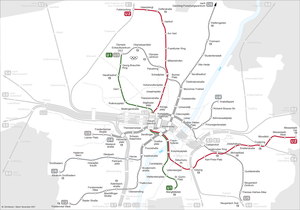
Carte topographique du réseau de métro de Munich en 2008